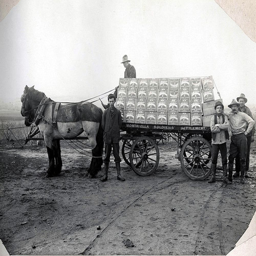
An old photo of a horse and carriage with boxes stacked high.
Some men pose for a picture with a horse and carriage.
A group of men are standing around a loaded wagon.
A man riding a horse drawn carriage down a dirt road.
A horse drawn cart is sitting on a dirt road.